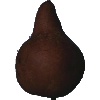
Label: Pear Kaiser 1